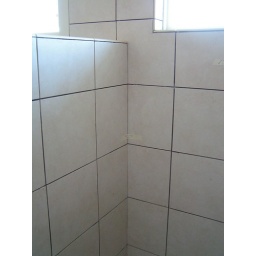
The tape in the corner is the location of a ceramic shelf unit on the back wall in the Master Shower.